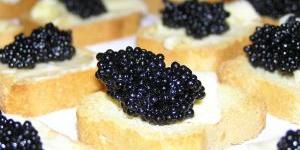
canapes de caviar